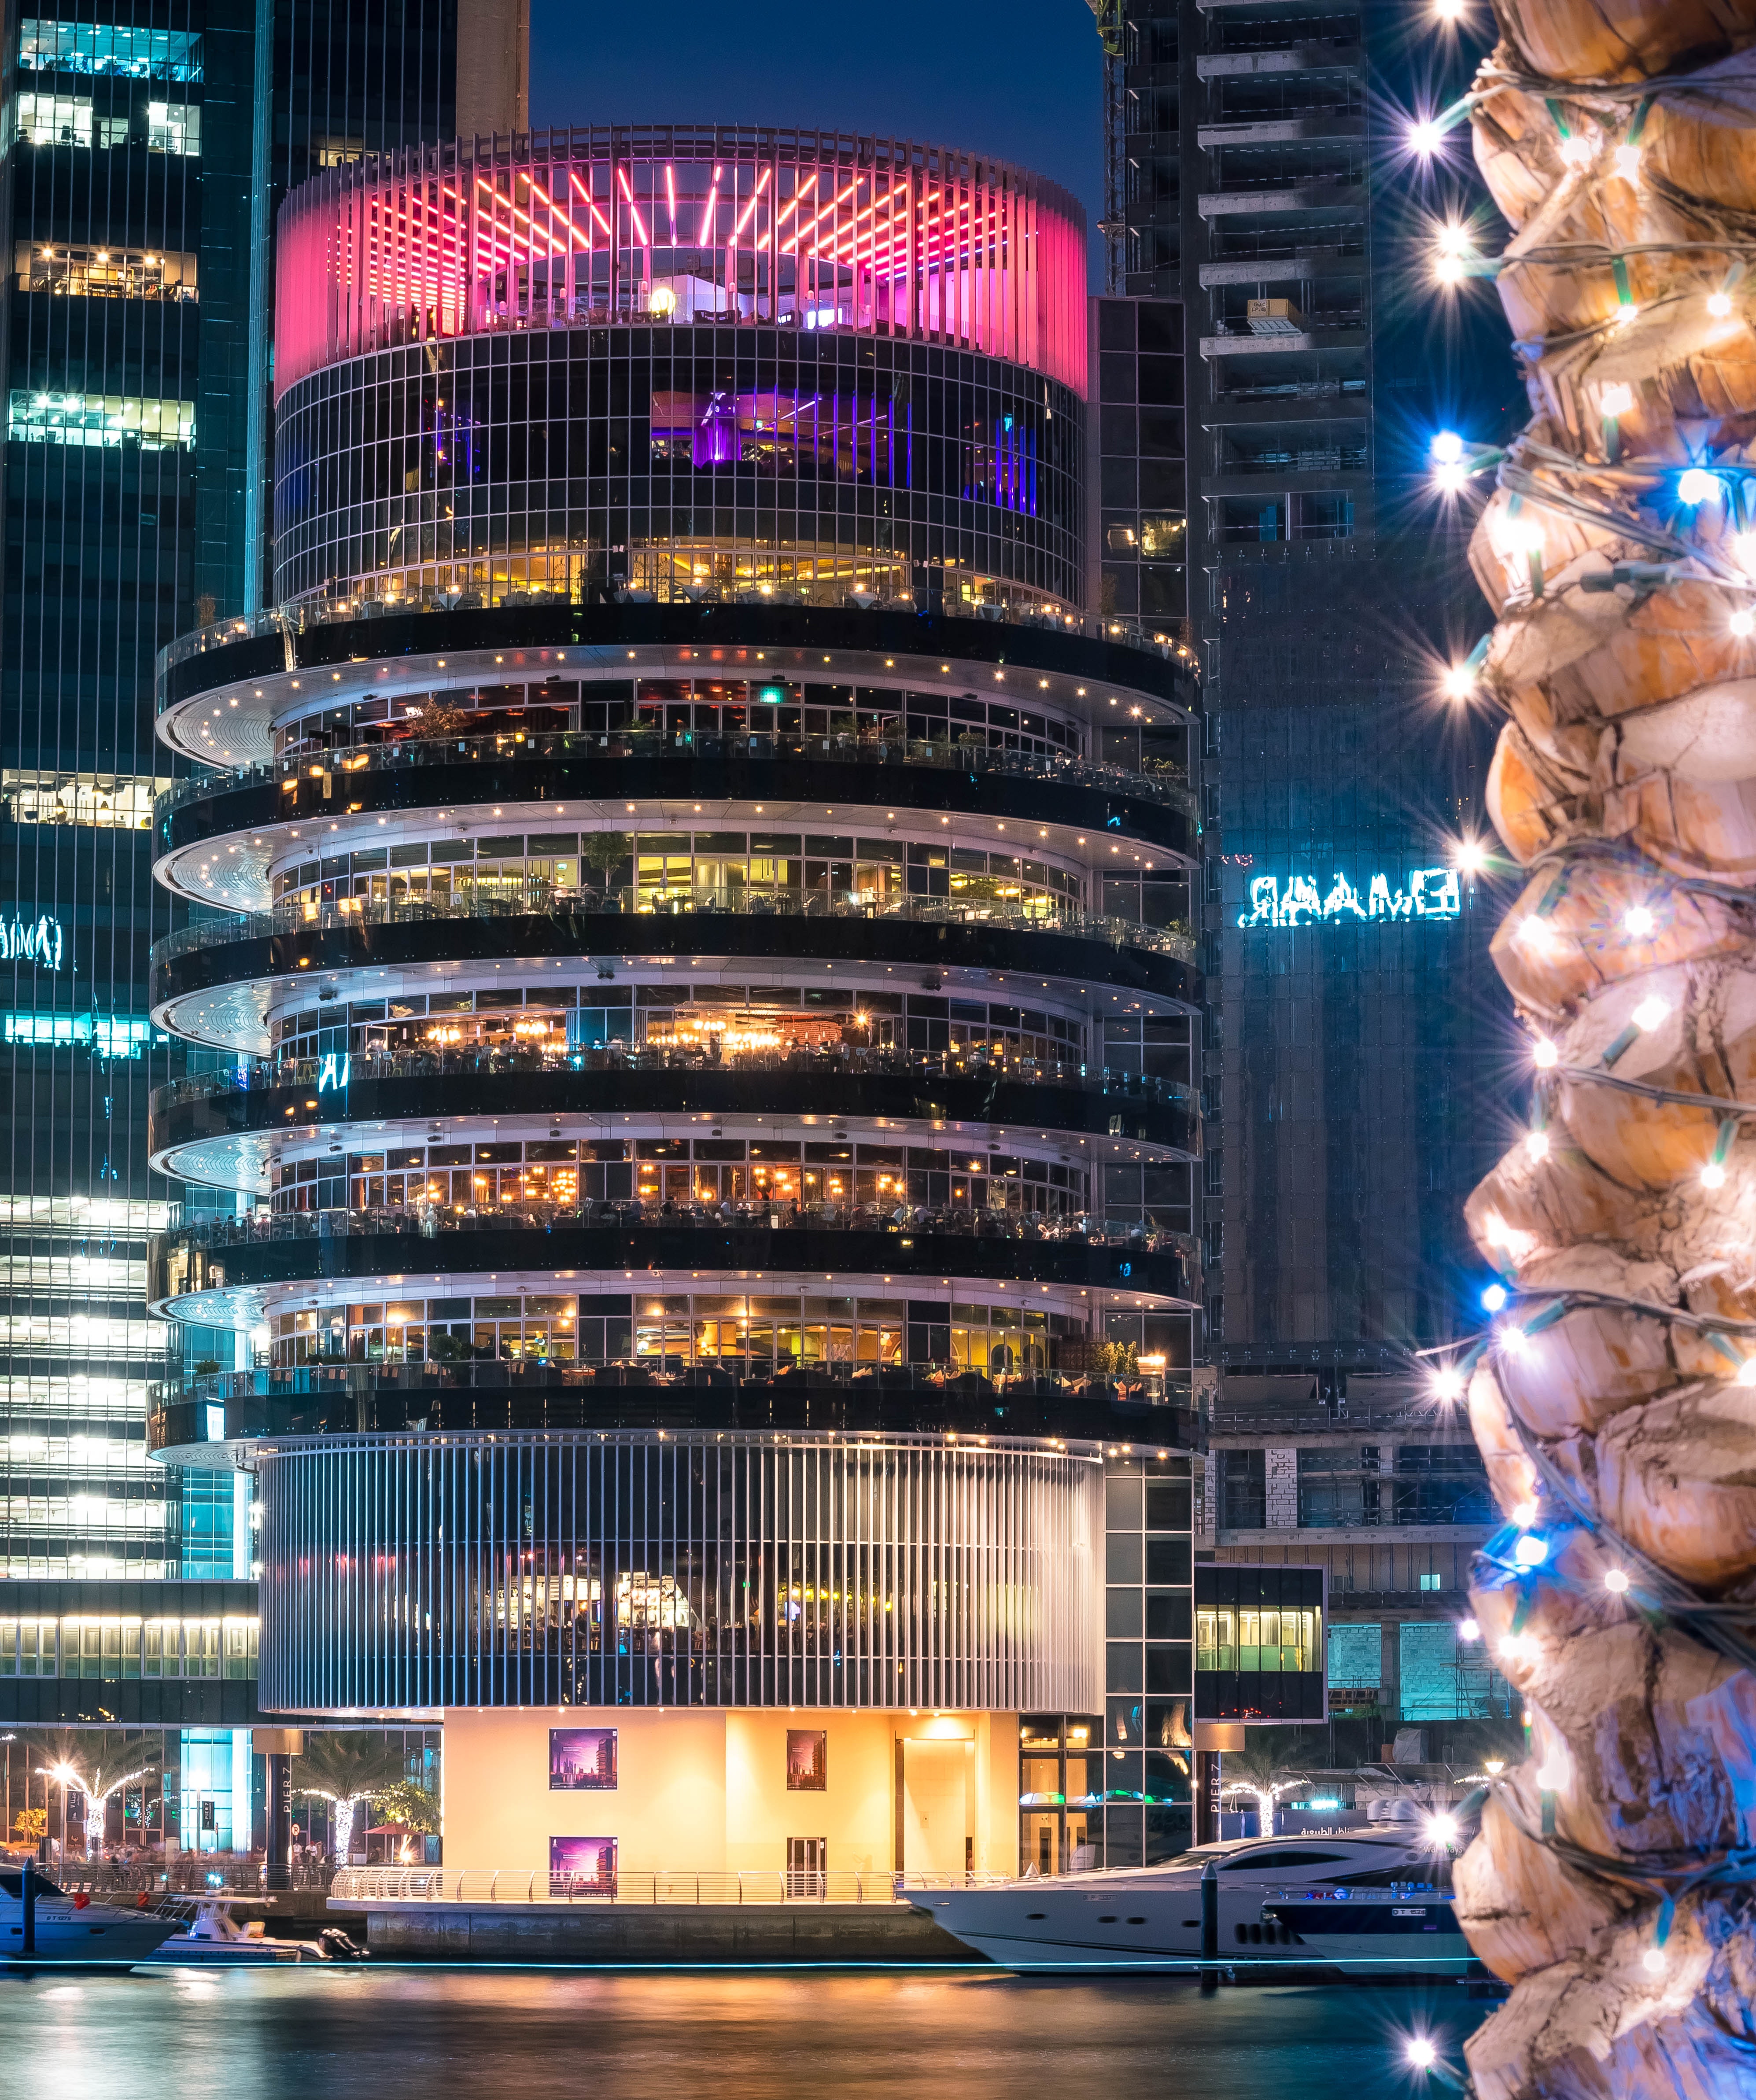
metropolitan area, metropolis, landmark, skyscraper, city, architecture, building, tower block, night, urban area, tower, human settlement, lighting, mixed use, condominium, commercial building, tree, downtown, cityscape, sky, facade, christmas decoration, christmas, interior design, hotel, christmas tree